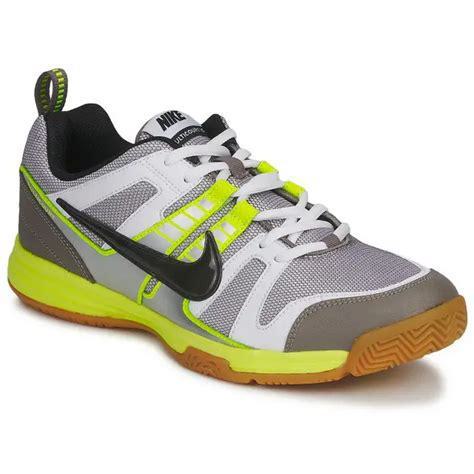
Brand: Nike
Model: Squash Type